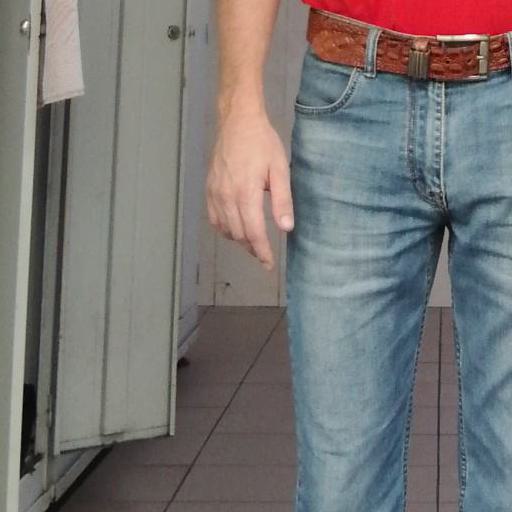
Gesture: no_gesture